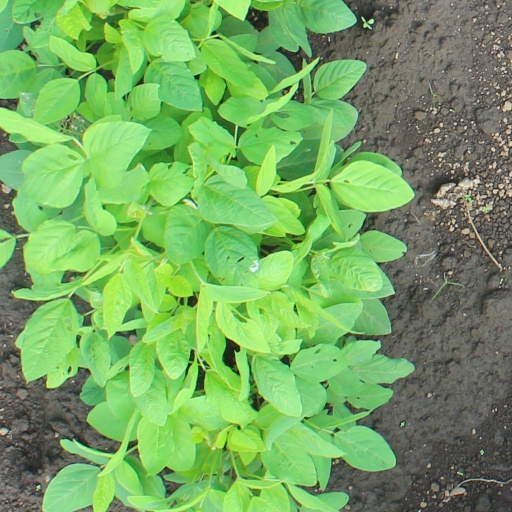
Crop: soybean